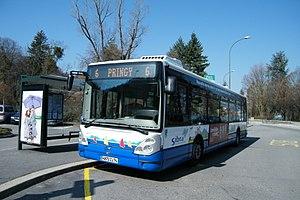
Un Irisbus Citelis 12 du réseau SIBRA est vu au terminus de la Ligne 6, à Colmyr
La Société intercommunale des bus de la région annécienne est une entreprise de transport en commun qui exploite le réseau du même nom desservant la ville d'Annecy et son agglomération depuis plus de 30 ans. En 2018, le réseau est composé de 33 lignes régulières couvrant une surface de plus de 128 km², et dessert près de 153 000 habitants. En 2017, le réseau totalisait 343 km de long.